Syphilis

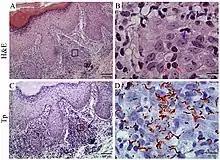
Micrograph of secondary syphilis skin lesions. (A/B) H&E stain of SS lesions. (C/D) IHC staining reveals abundant bacteria embedded within a mixed cellular inflammatory infiltrate (shown in the red box) in the papillary dermis. The blue arrow points to a tissue histiocyte and the read arrows to two dermal lymphocytes

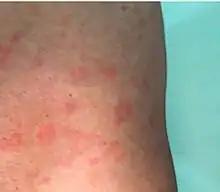
Jarisch–Herxheimer reaction in a person with syphilis and human immunodeficiency virus

Syphilis is difficult to diagnose clinically during early infection. Confirmation is either via blood tests or direct visual inspection using dark field microscopy. Blood tests are more commonly used, as they are easier to perform. Diagnostic tests are unable to distinguish between the stages of the disease.